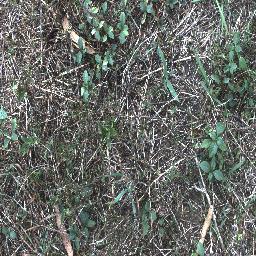
Label: negative